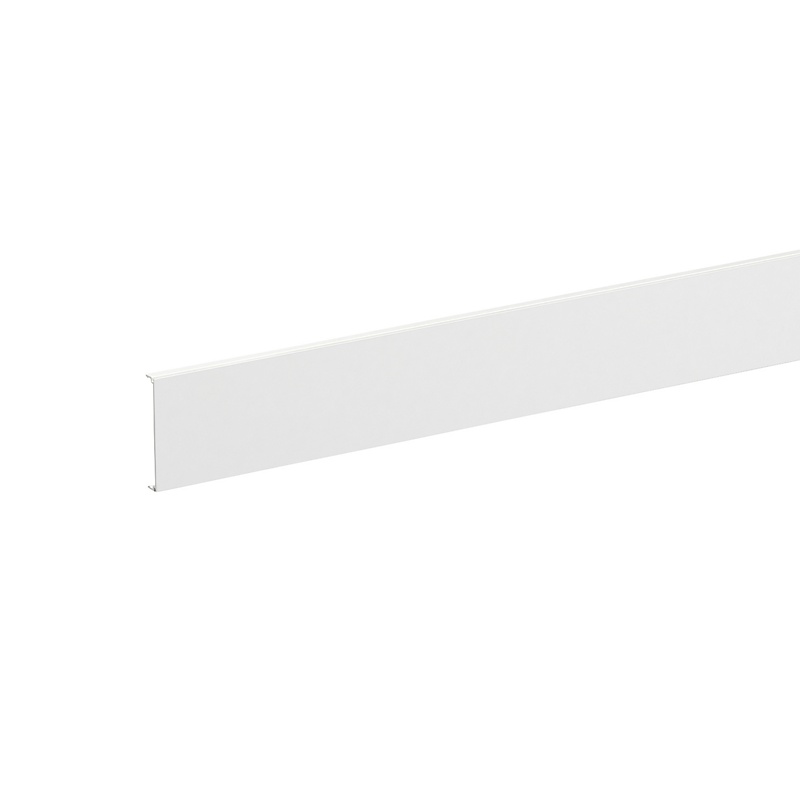
Front cover FCA-F80 2.5 m plastic RAL 9010
Beskrivelse af Front cover FCA-F80 2.5 m på vej. Har du spørgsmål til varen eller savner du billeder/informationer om varen, så send os en mail på info@vvsplaneten.dk, og vi finder de ønskede informationer om produktet til dig.
Brand: Schneider Electric
Category: Hardware > Power & Electrical Supplies > Conduit & Housings > Electrical Conduit